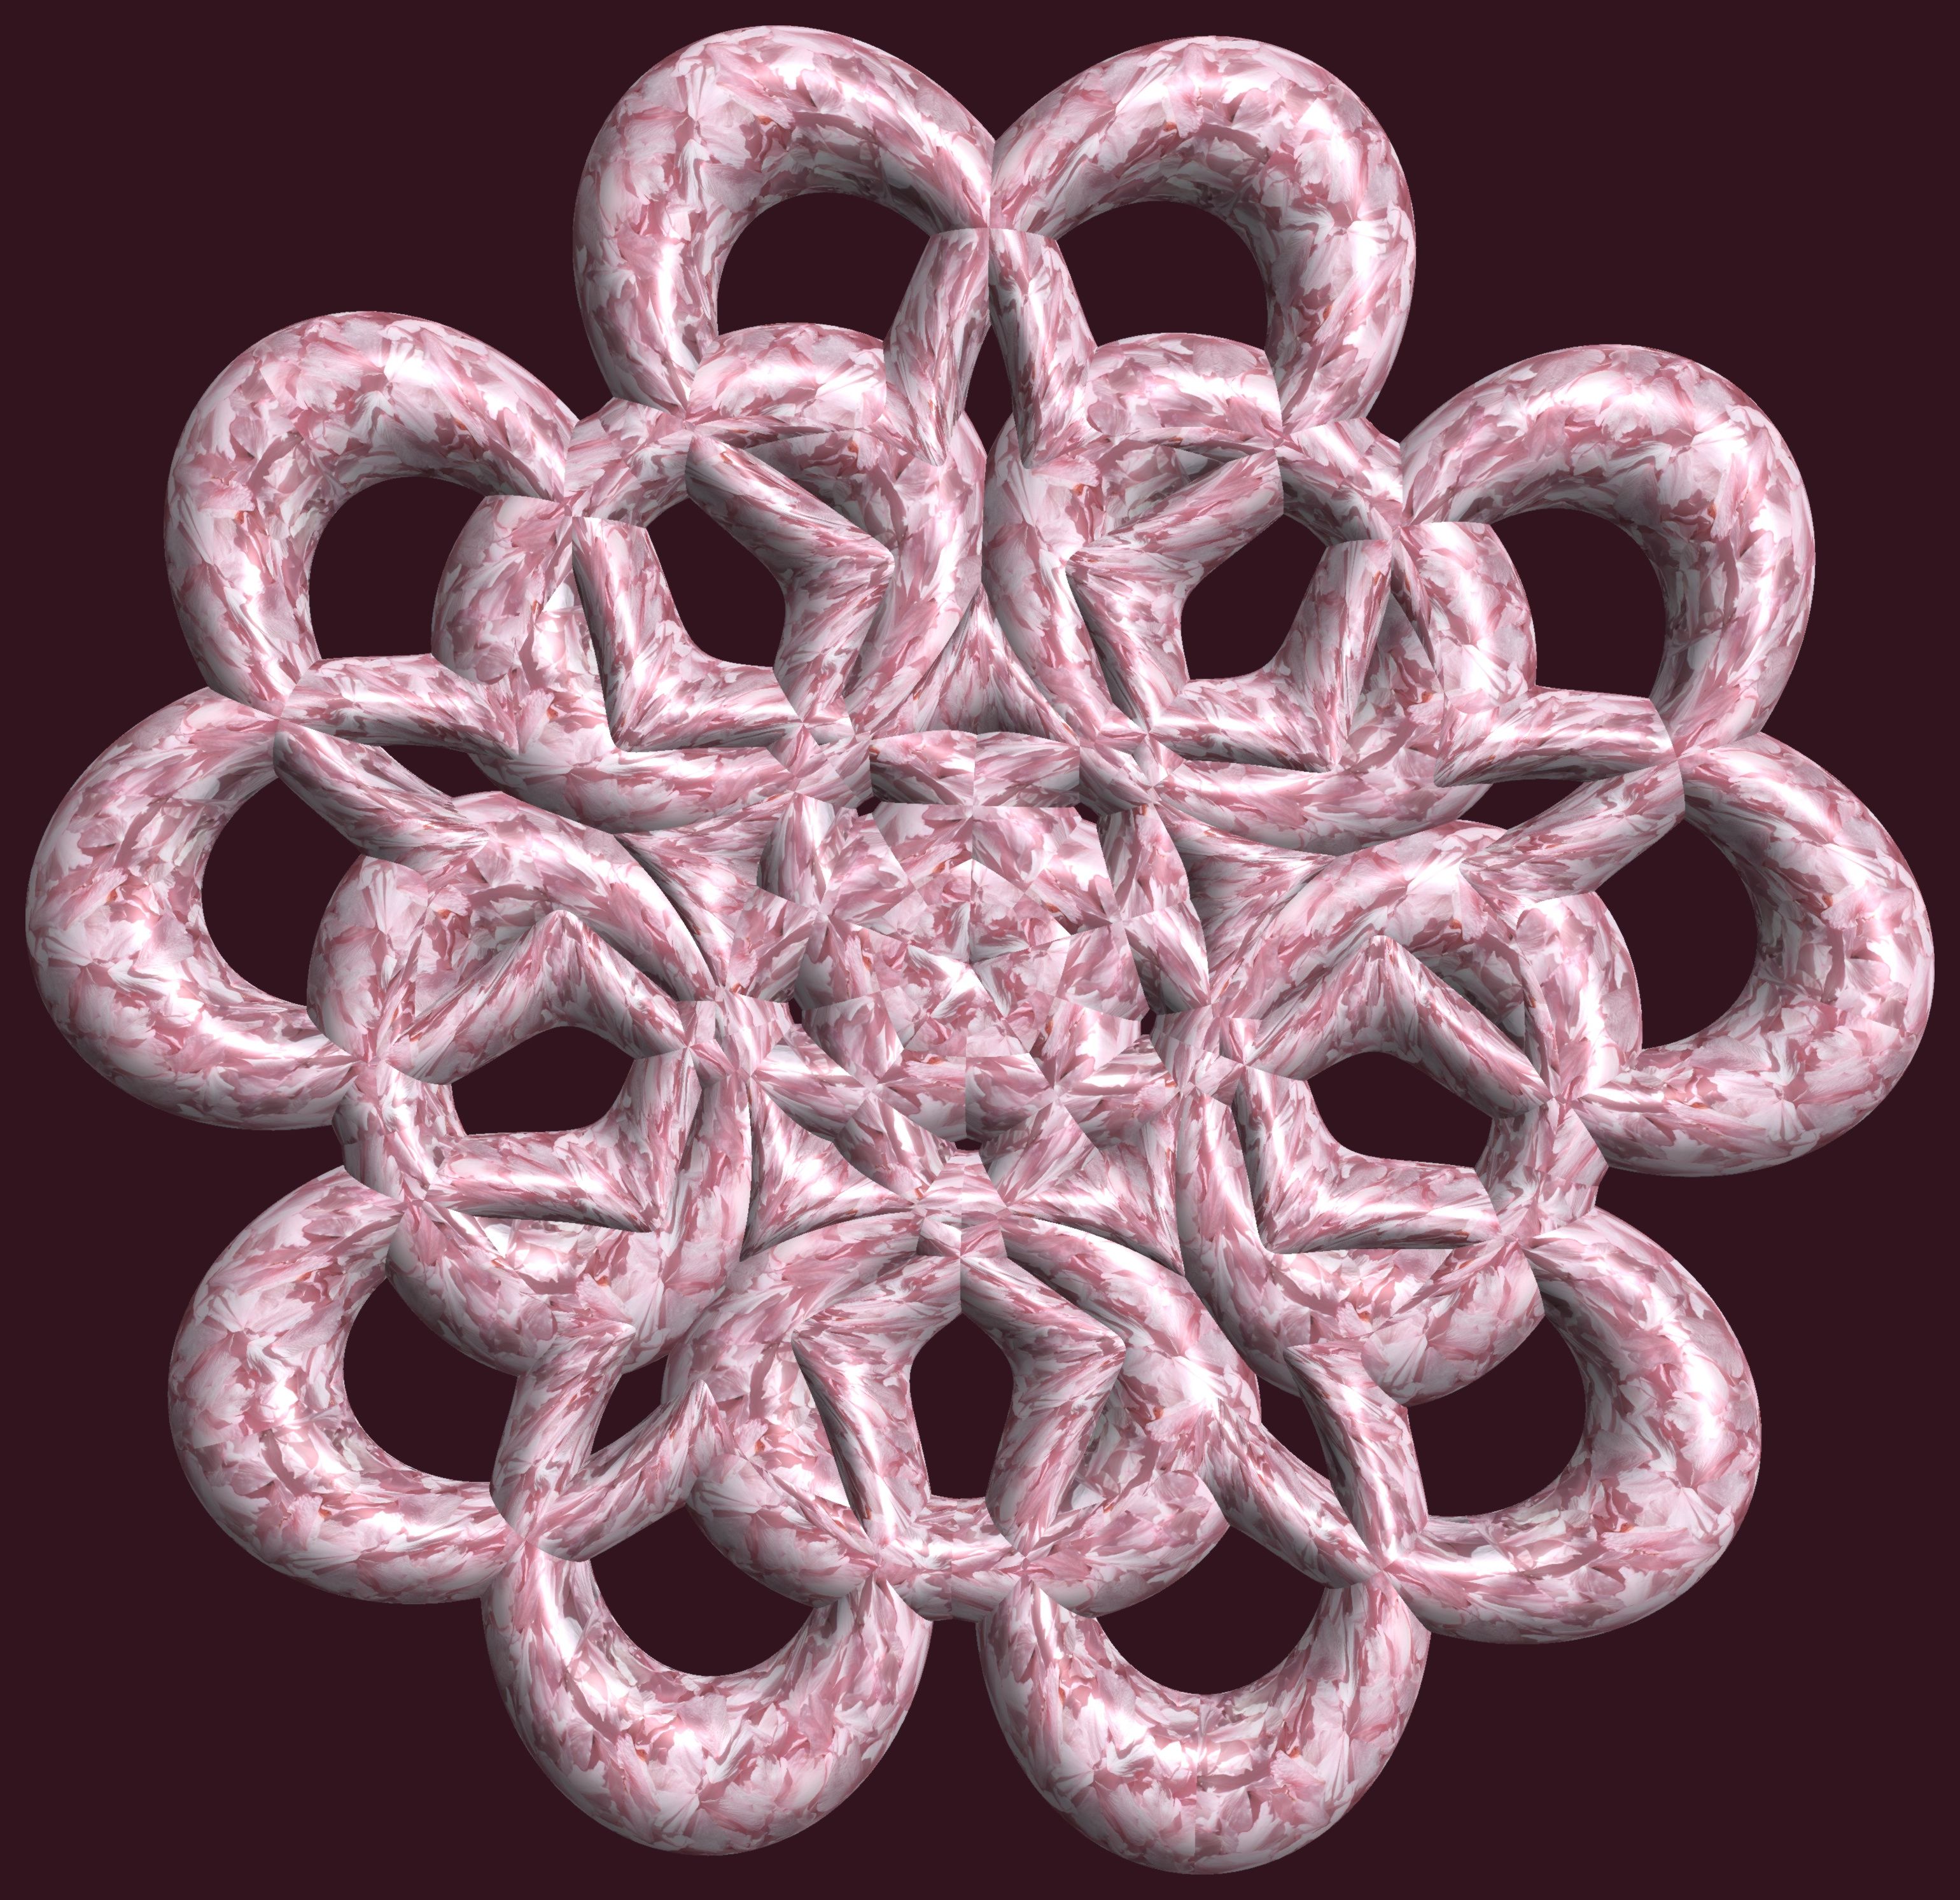
structure, texture, pattern, lighting, circle, jewellery, art, figure, design, symmetry, 3d, graphic, torus, mathematica, cg, parametricplot3d, code, program, algorithm, abstruct, mapping, lissajous, fashion accessory